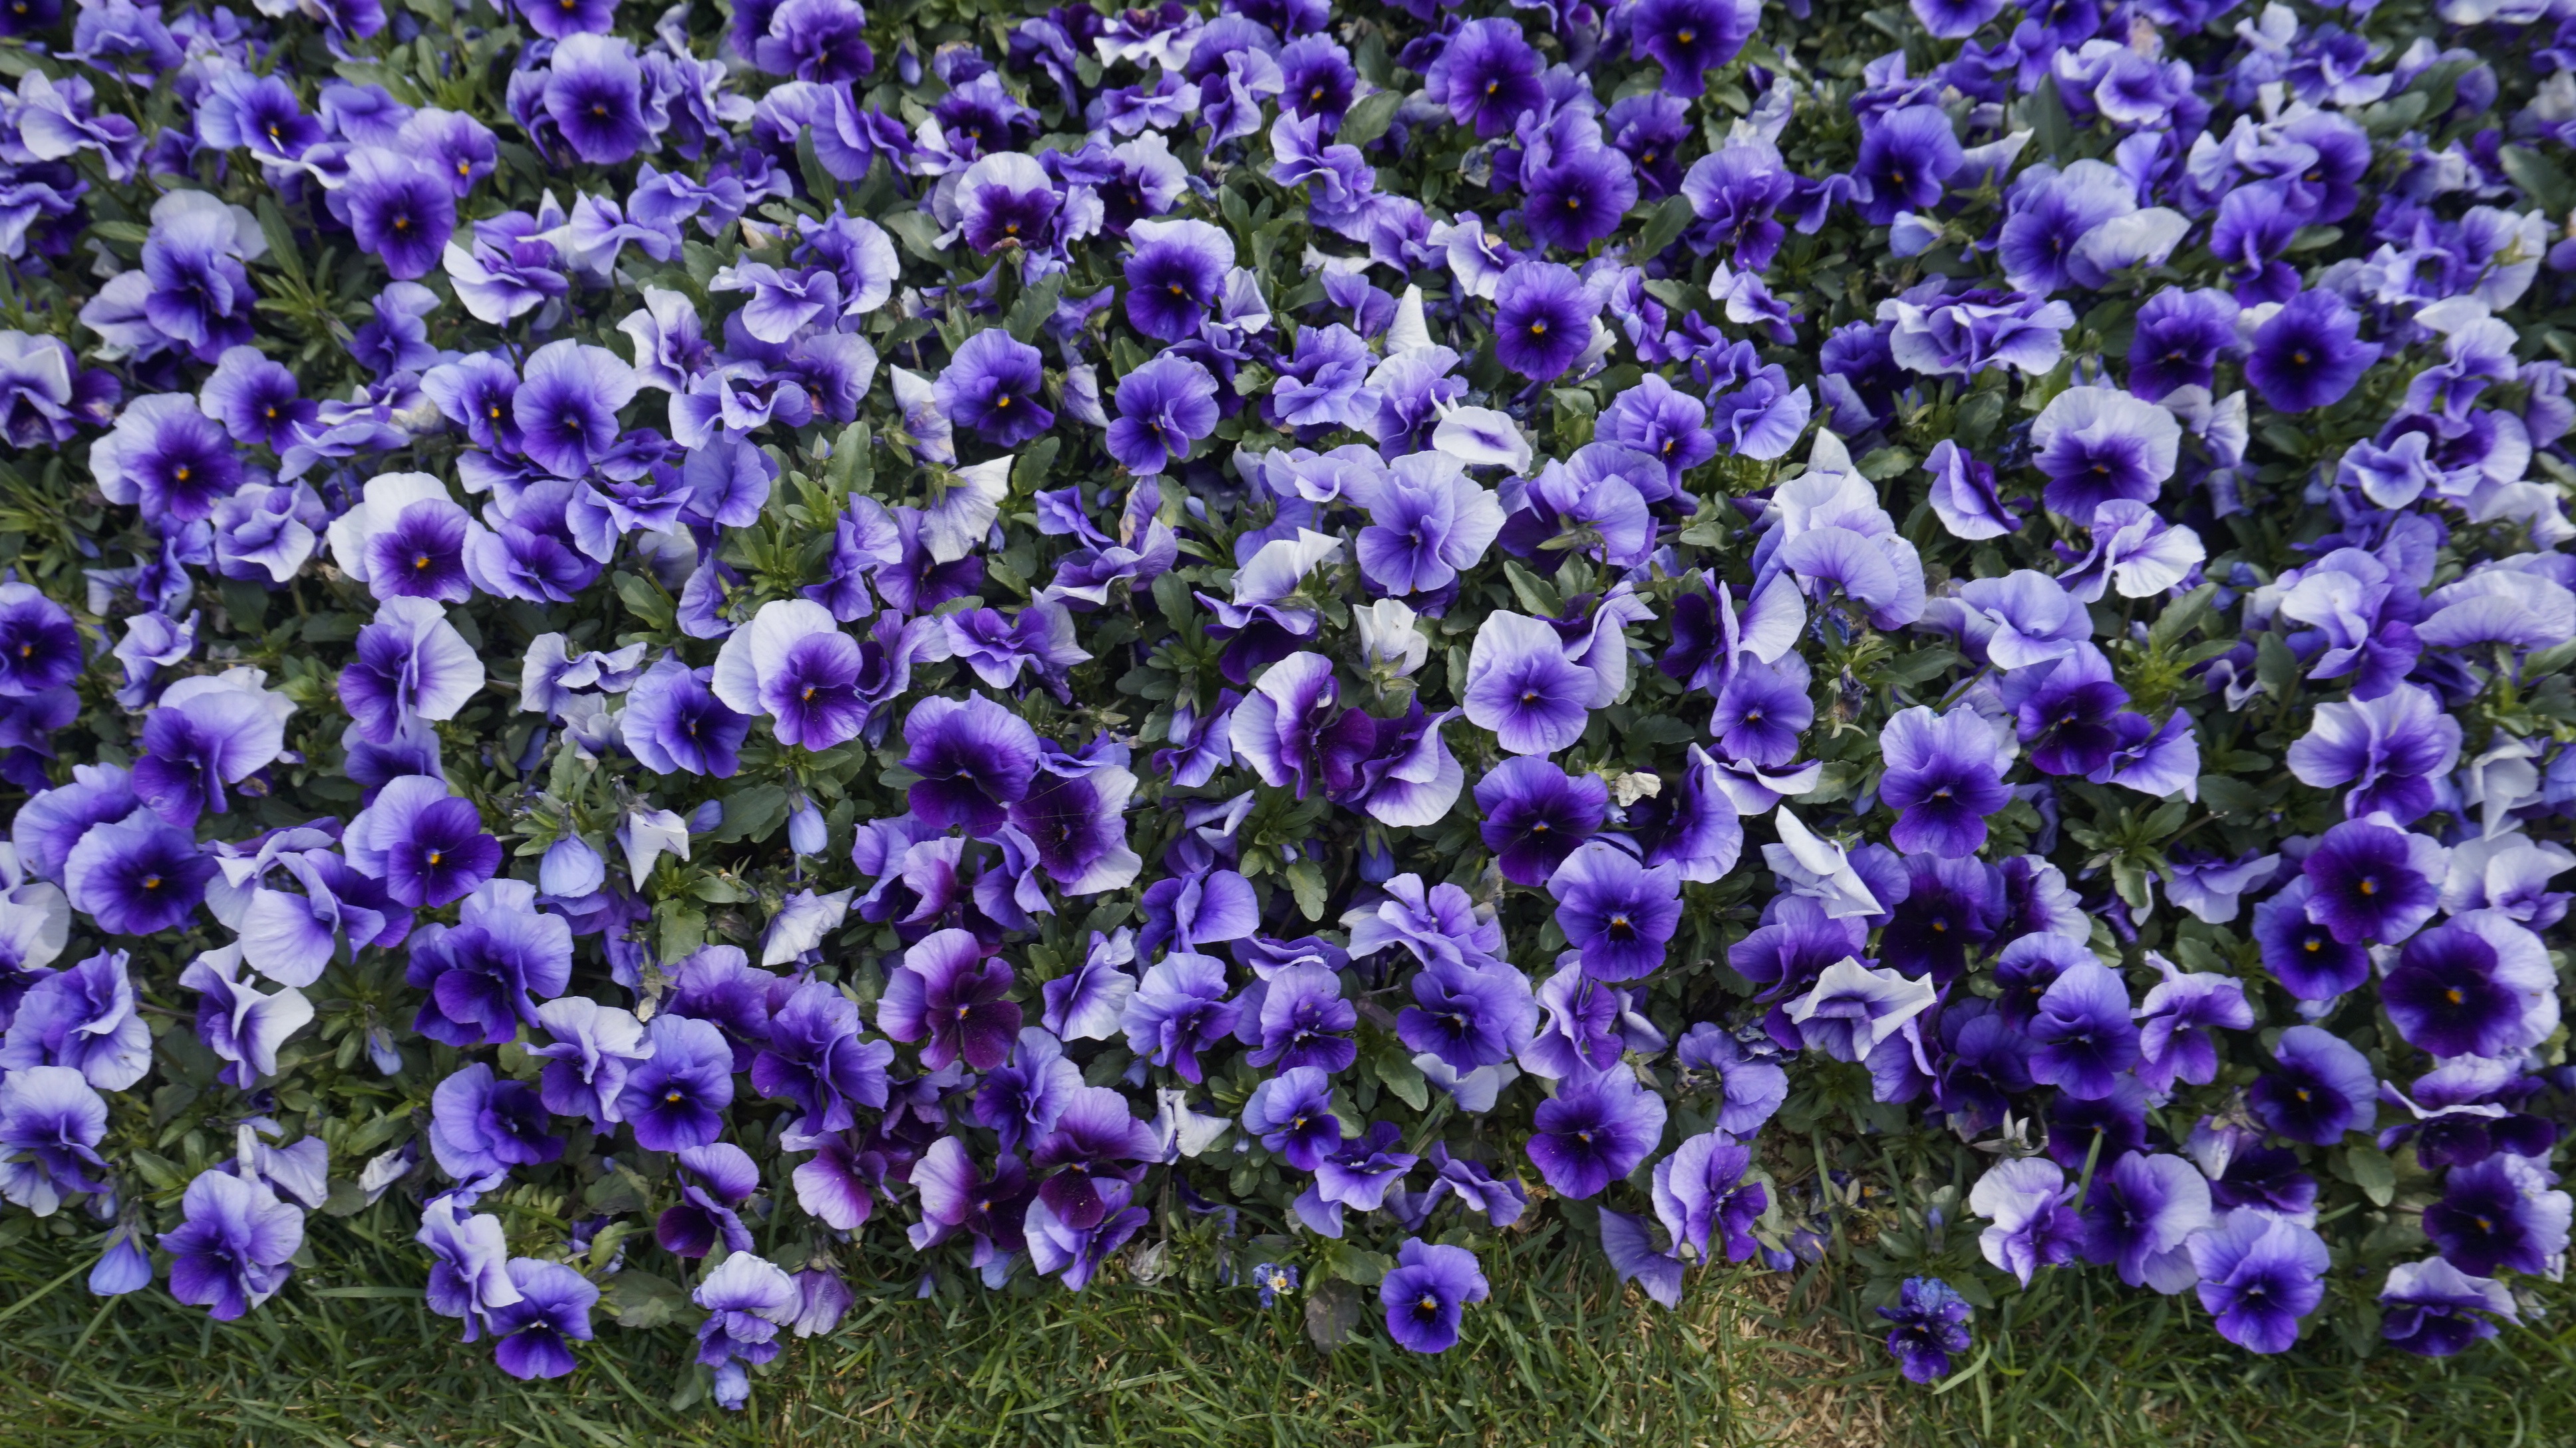
landscape, nature, plant, flower, purple, petal, spring, autumn, flora, plants, flowers, purple flowers, background, iris, eye, viola, pansy, flowering plant, in autumn, bellflower family, see flowers, land plant, violet family, english lavender, iris family